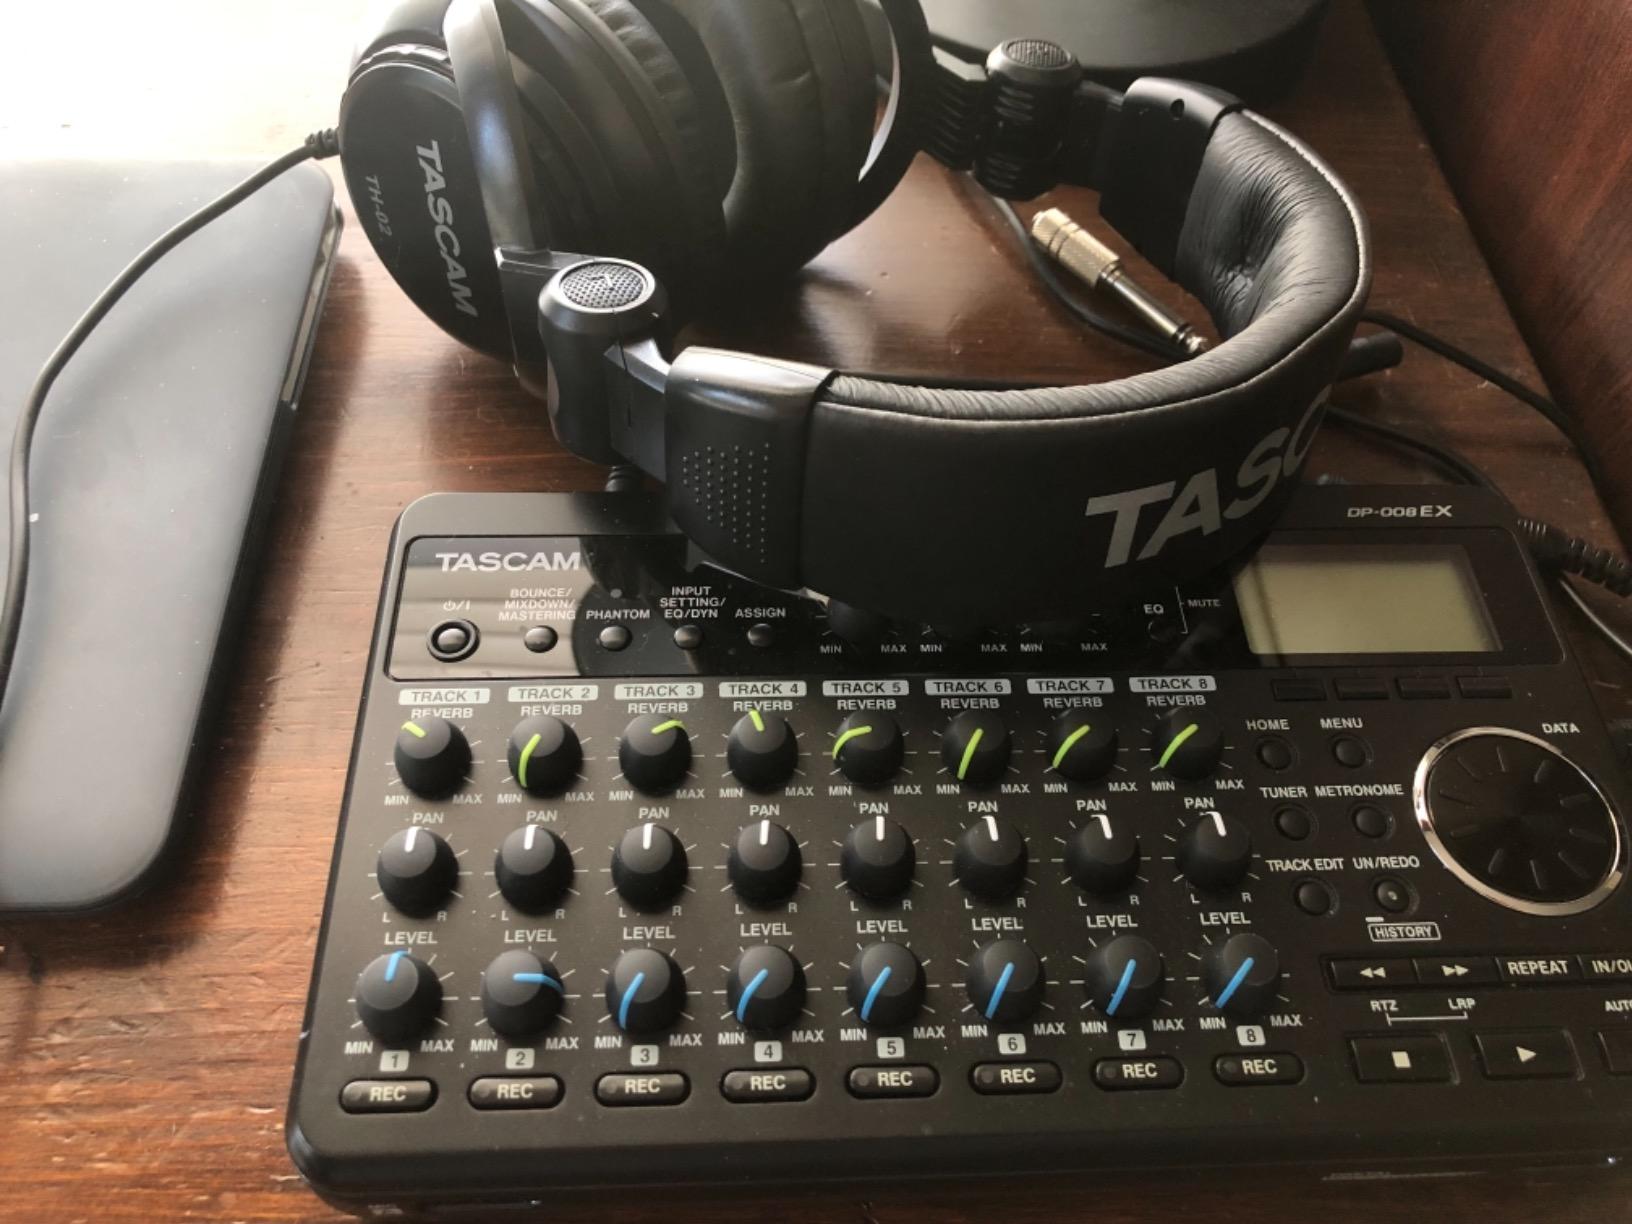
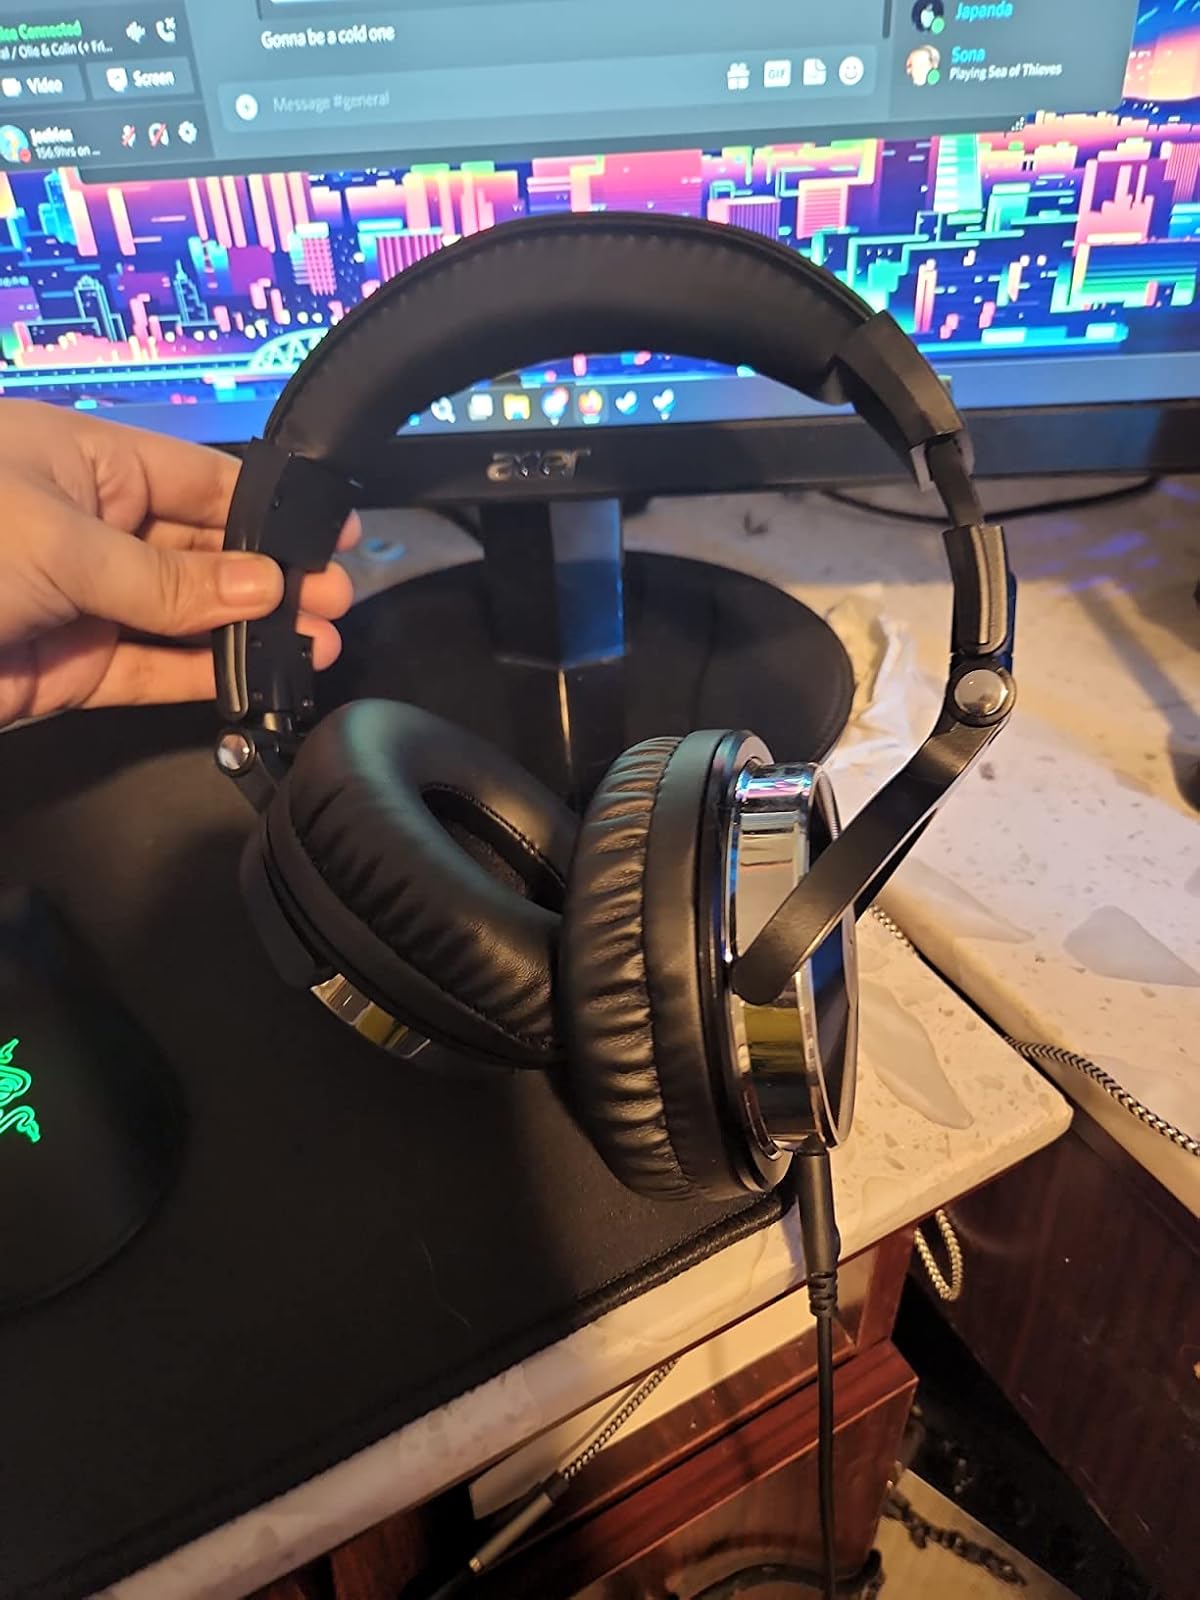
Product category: headphones
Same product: no